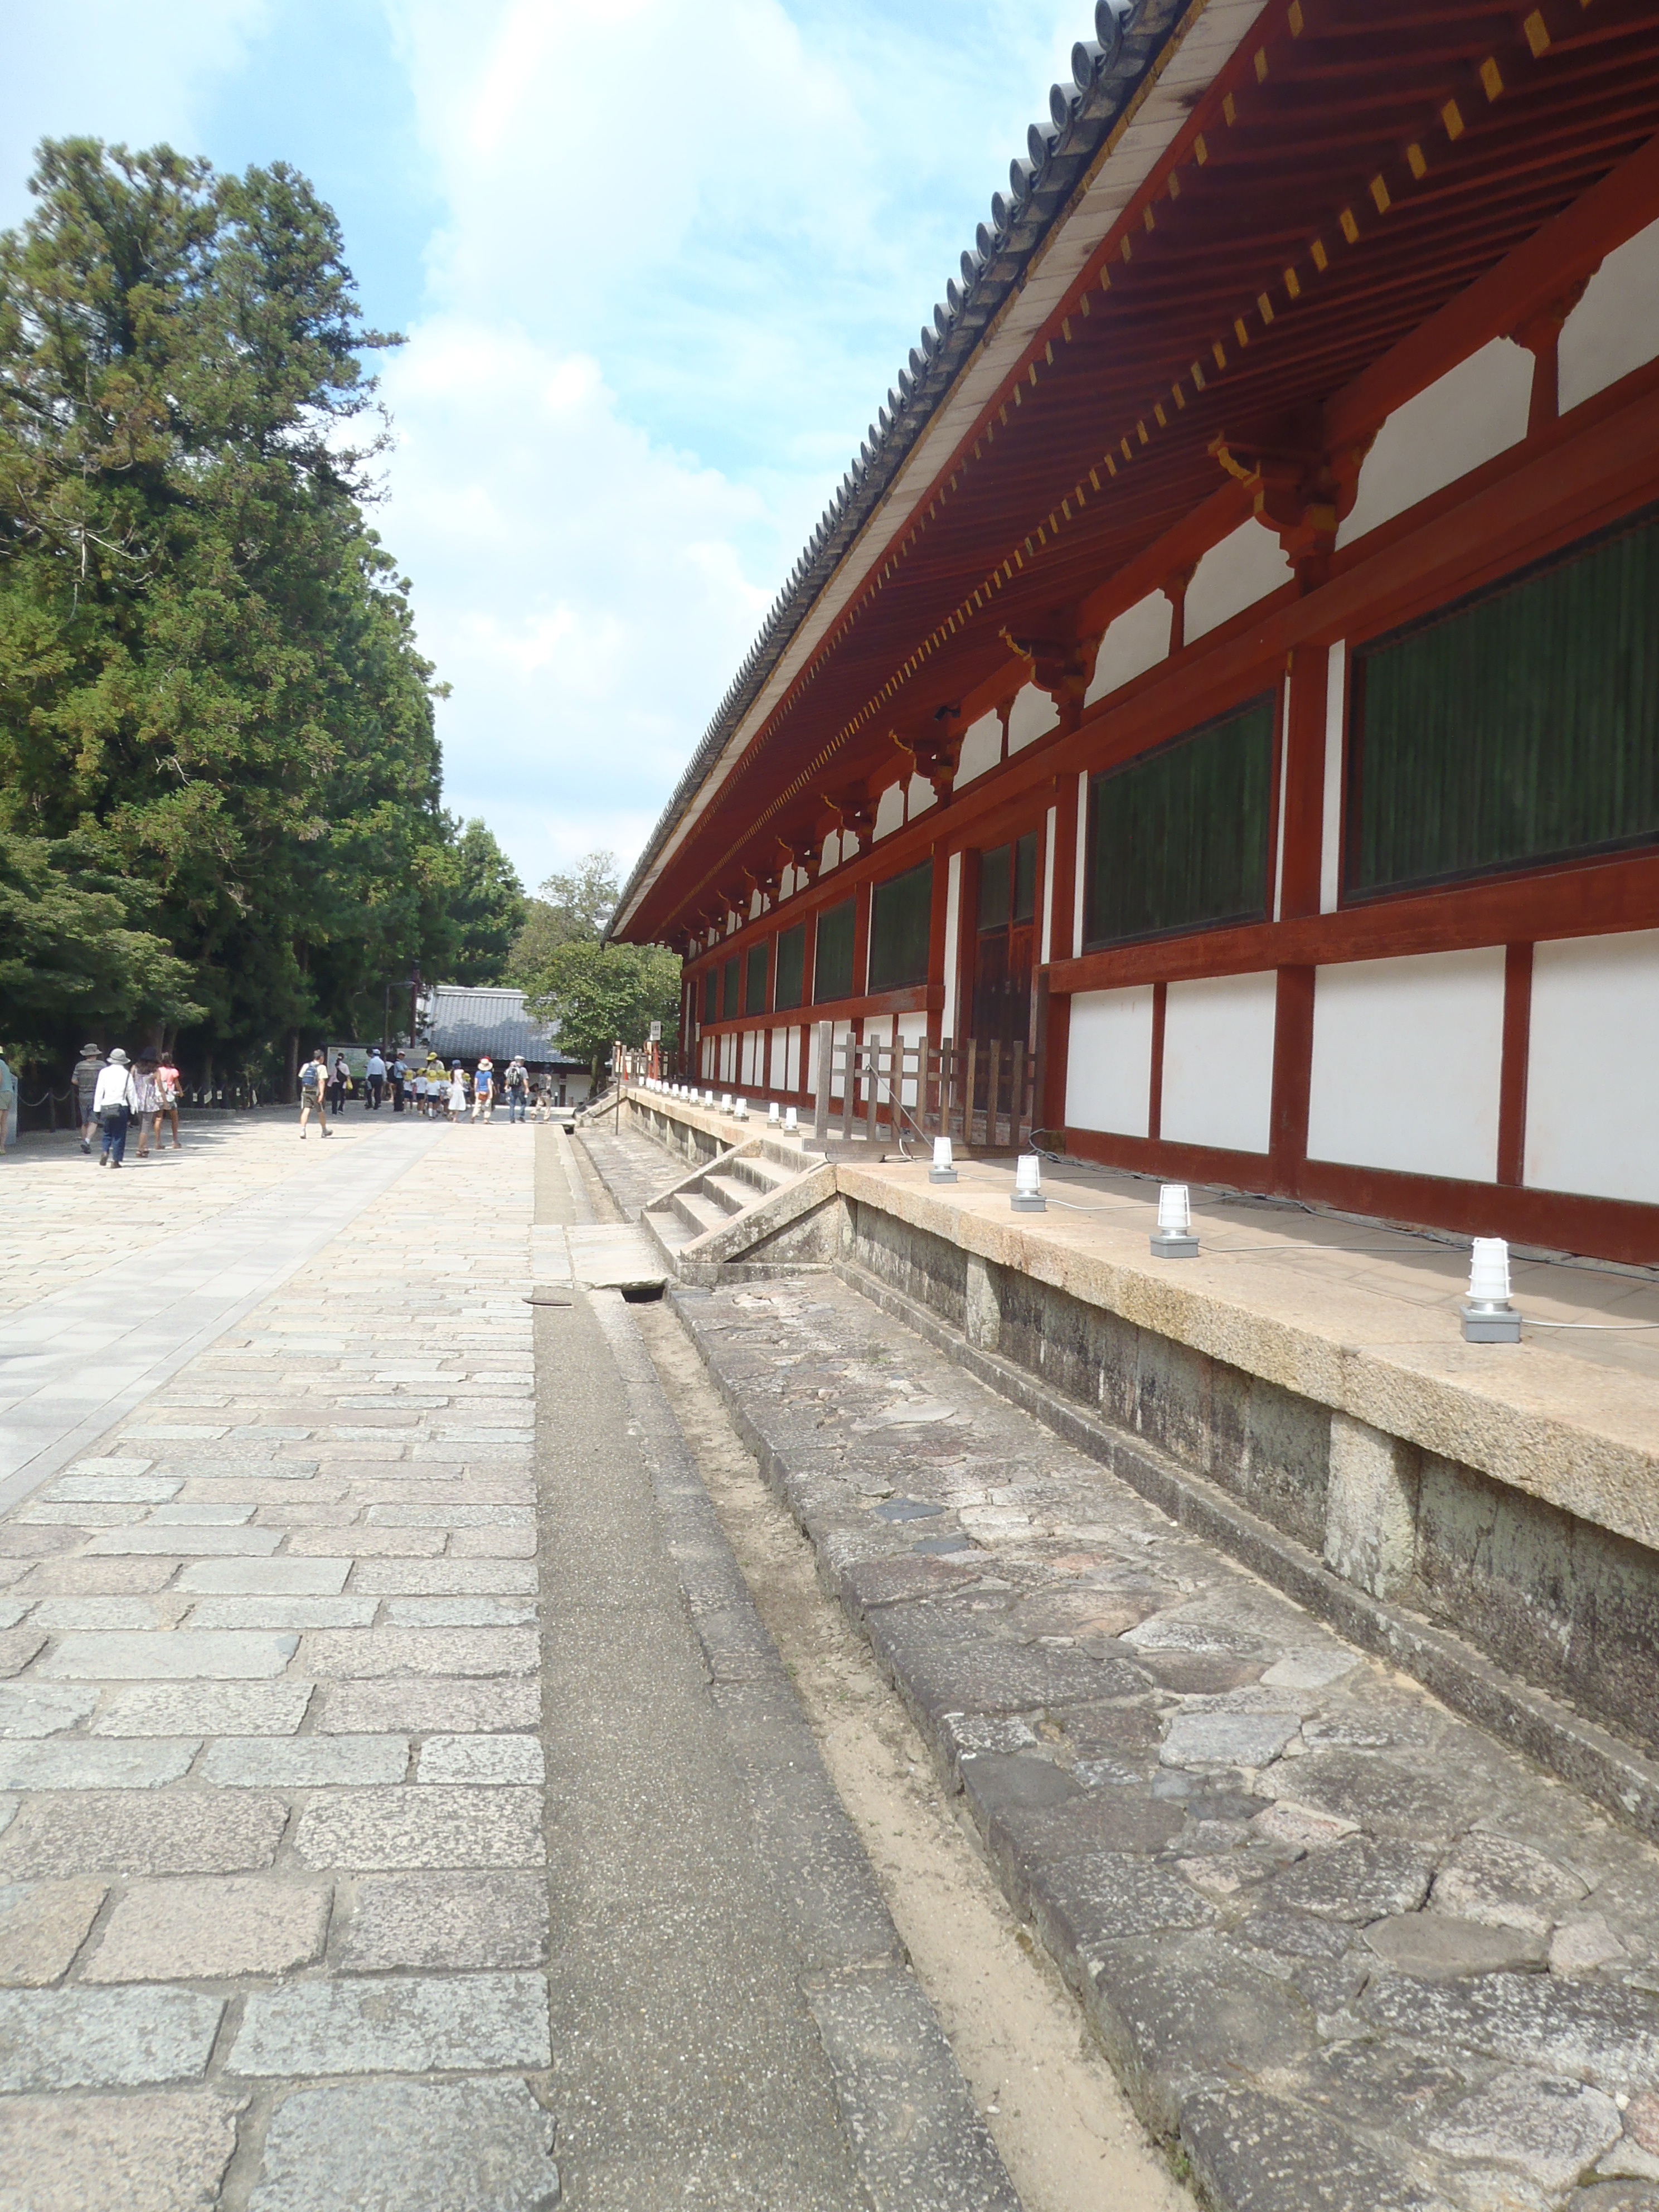
track, town, walkway, transport, train station, estate